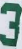
Number: 3